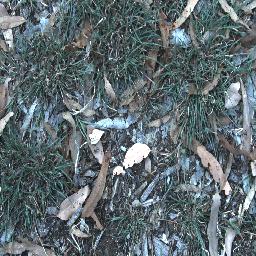
Label: negative